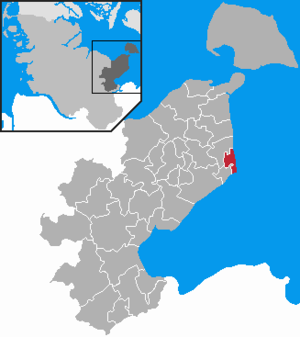
Dahme (Holsten)
Kort
Dahme er en by og kommune i det nordlige Tyskland, beliggende under Kreis Østholsten. Kreis Østholsten ligger i delstaten Slesvig-Holsten. Dahme er en kur- og badeby ved Østersøen, der ligger omkring 20 km nordøst for Neustadt in Holstein og knap 15 km sydøst for Oldenburg in Holstein, syd for østenden af Oldenburger Graben.